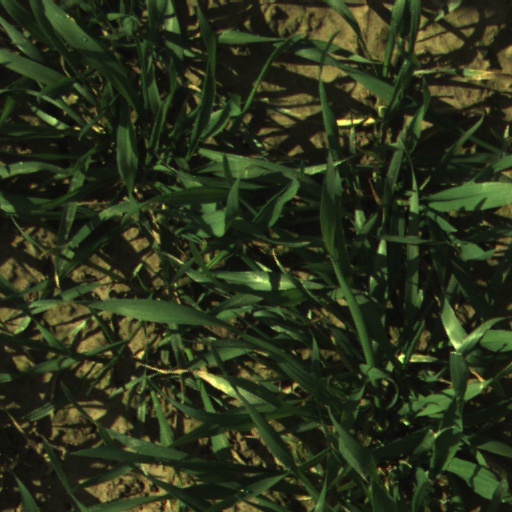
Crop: wheat